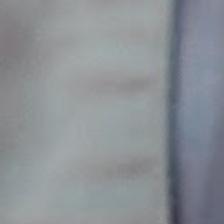
Label: faces